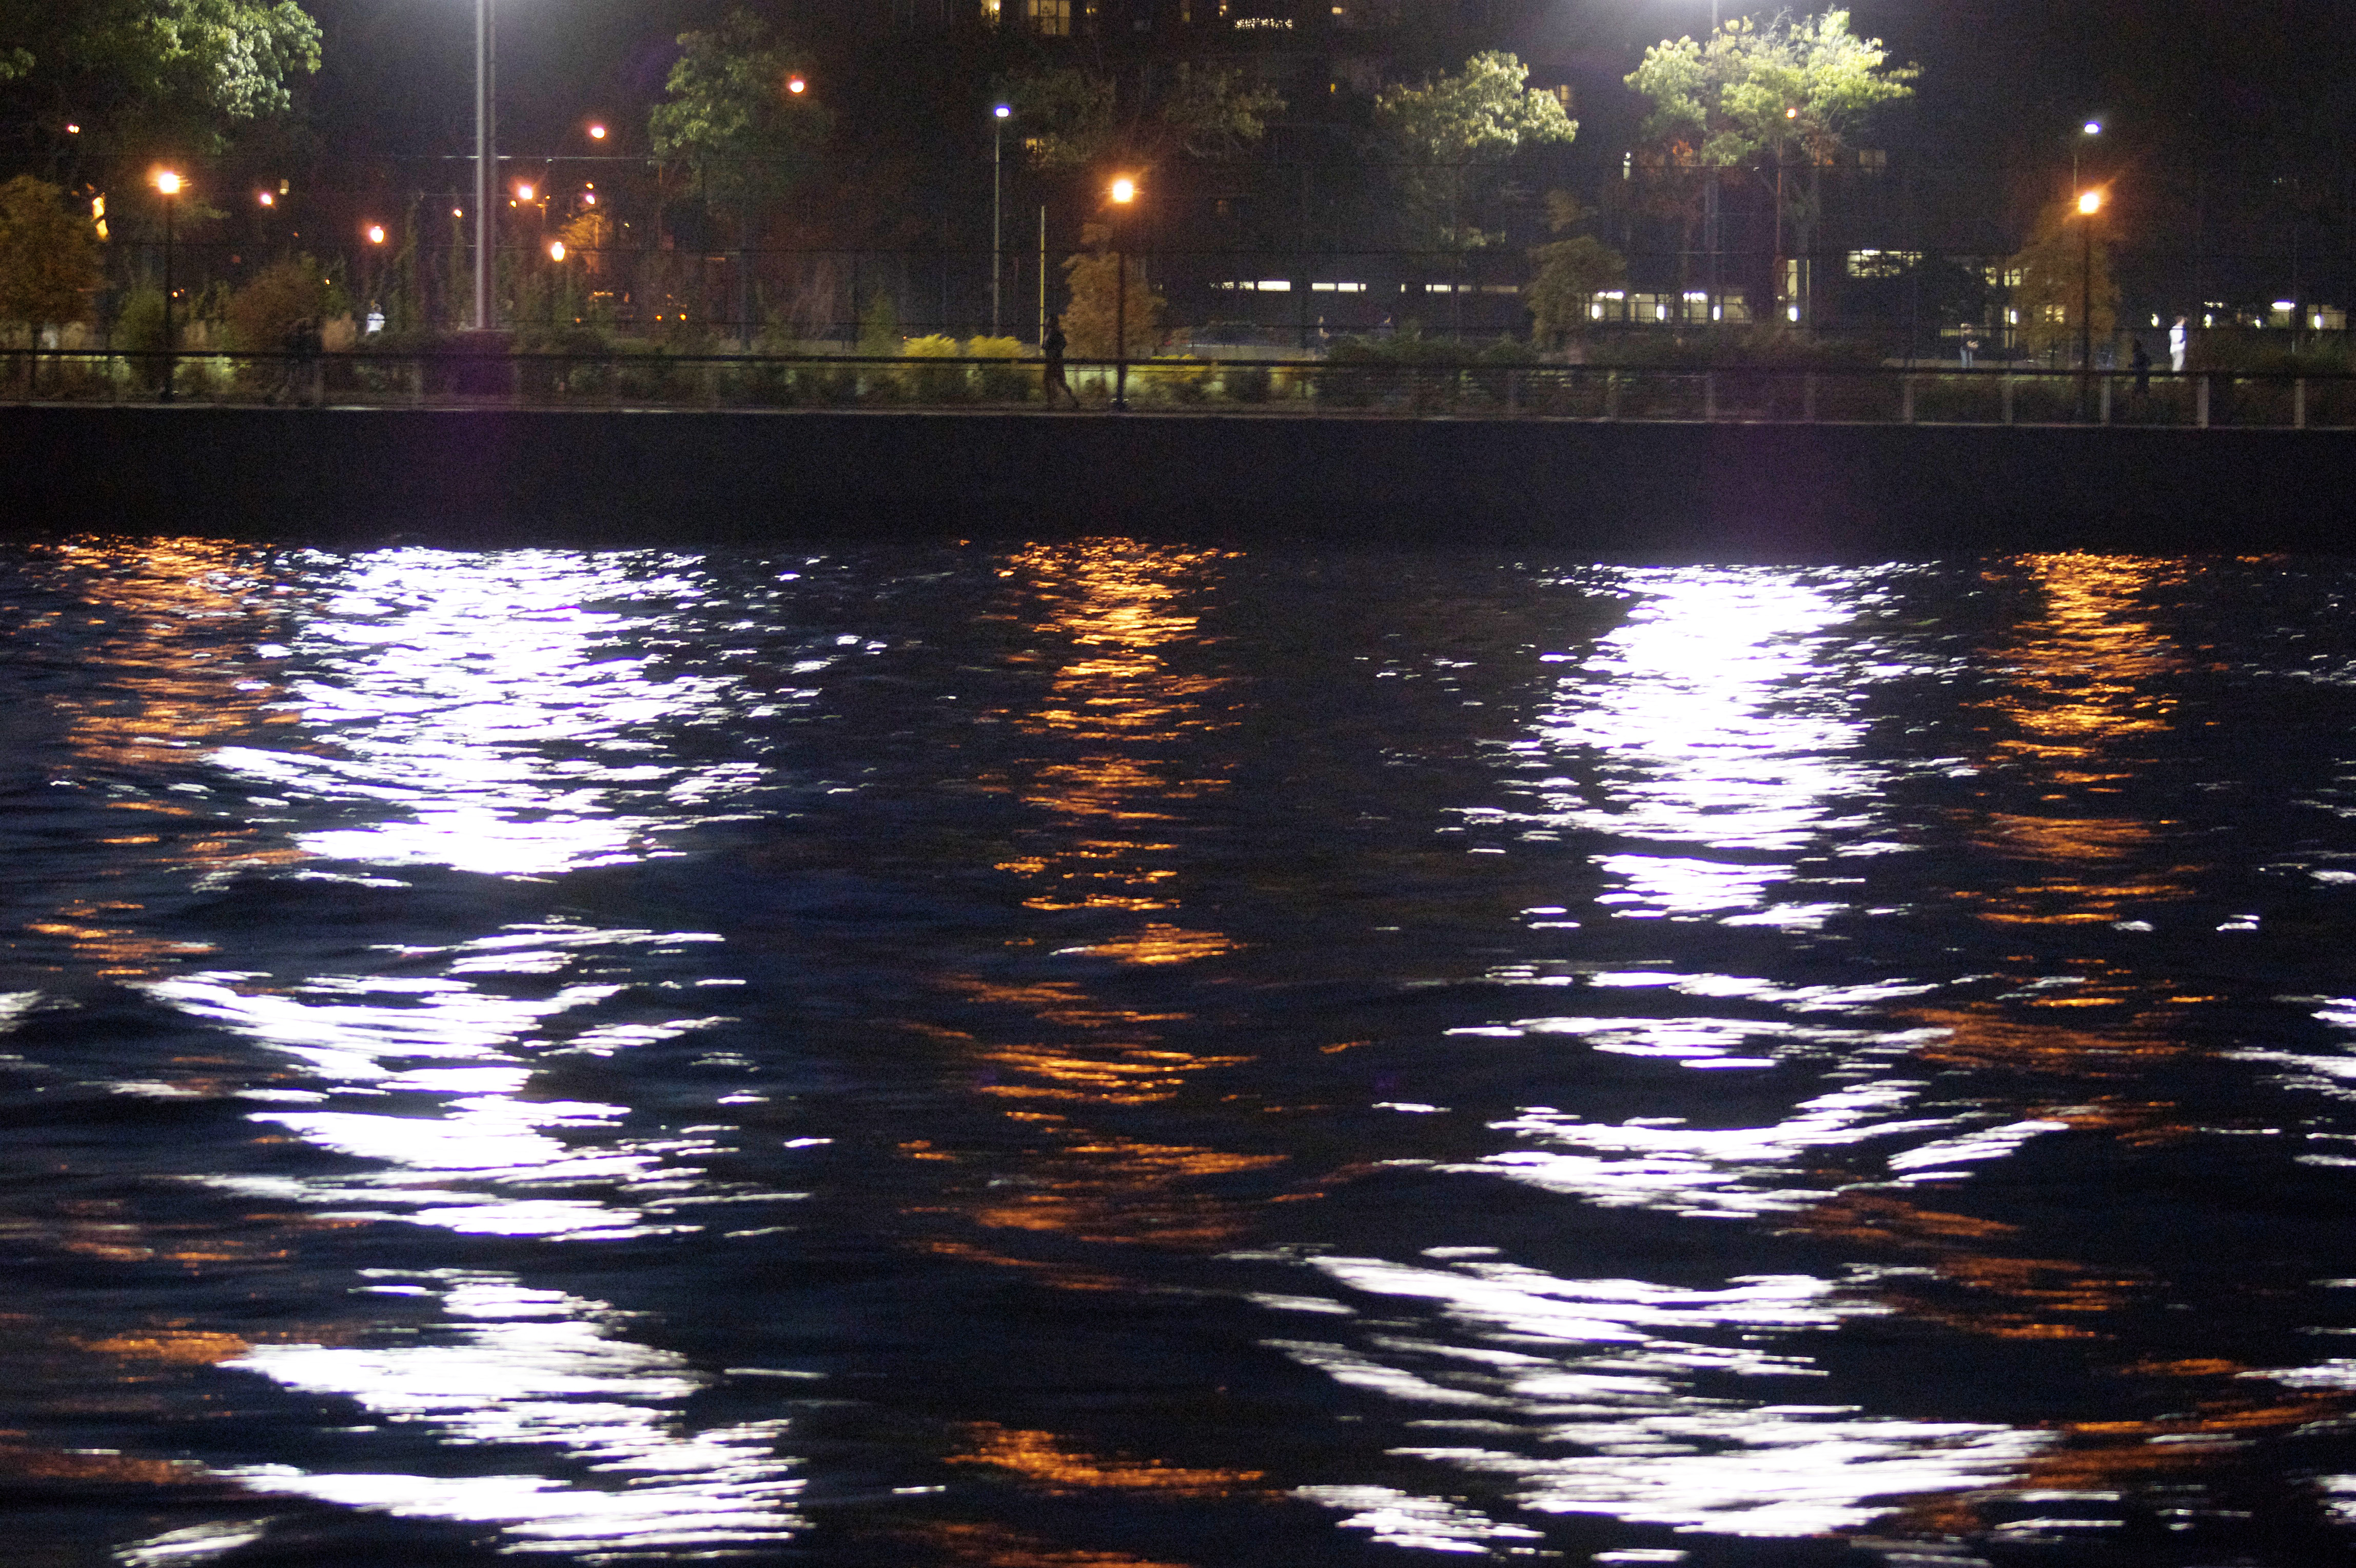
water, light, sunset, night, sunlight, morning, dawn, city, urban, river, dusk, evening, reflection, nyc, usa, new, york